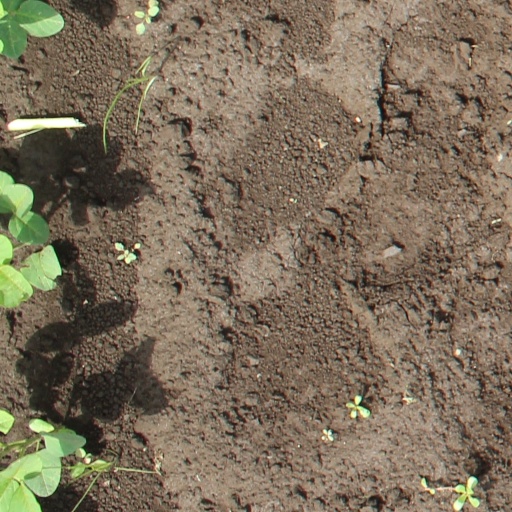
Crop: soybean